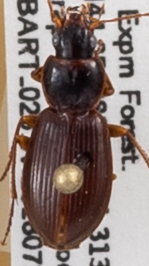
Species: Synuchus impunctatus
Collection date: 2018-07-25
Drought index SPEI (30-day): -0.058
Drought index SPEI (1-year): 0.04
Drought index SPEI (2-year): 0.334